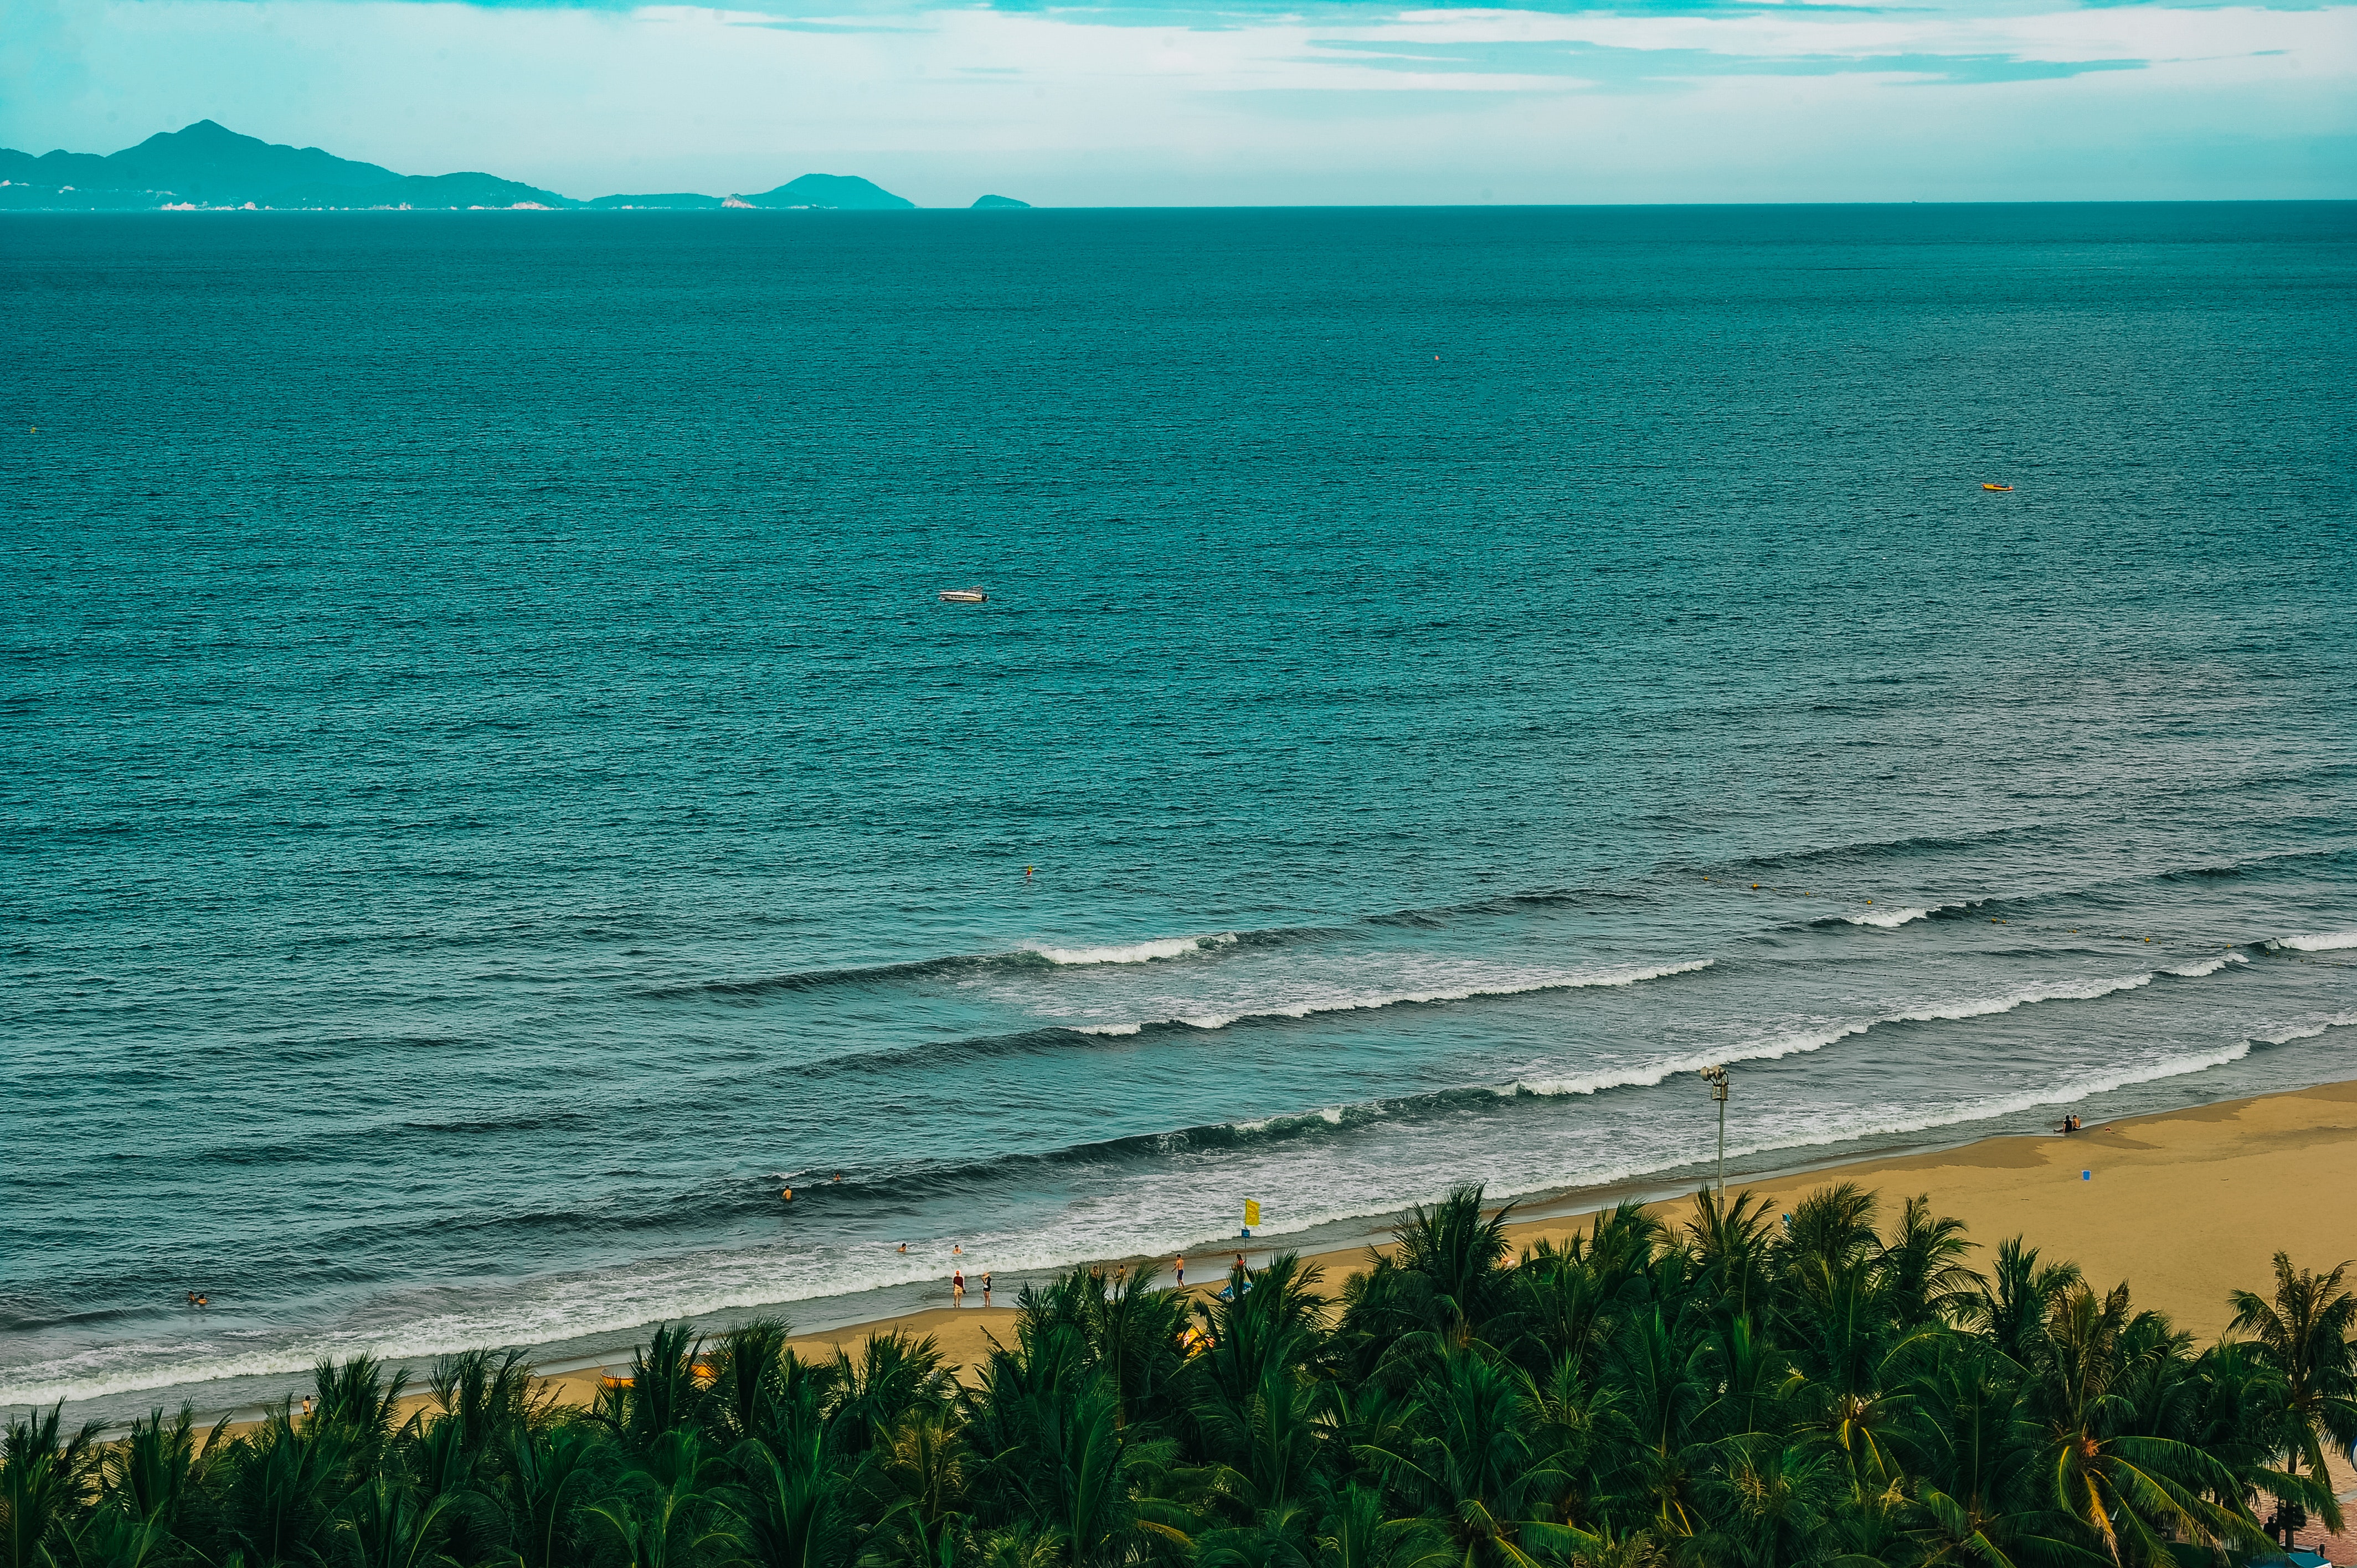
body of water, sky, sea, ocean, beach, shore, coast, horizon, blue, wave, water, turquoise, coastal and oceanic landforms, cloud, azure, bay, vacation, sound, wind wave, sand, summer, tree, calm, tropics, landscape, tourism, headland, caribbean, inlet, promontory, cape